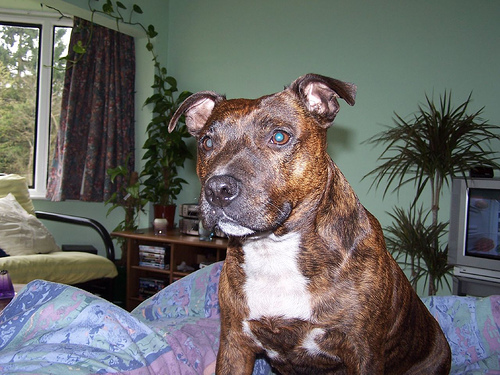
Animal: dog
Breed: staffordshire_bull_terrier